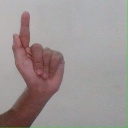
अक्षर: ळ